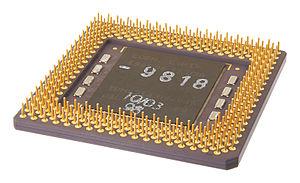
Vue du dessous d'un processeur Cyrix 6x86MX, modèle PR200, fabriqué par IBM en 1998. Socket 7 SPGA à 321 broches, gravure à 0,35 µm, fréquence du cœur 166 MHz, fréquence du FSB 66 MHz, dimensions 49,5 x 49,5 x 7 mm.
Le socket 7 est un connecteur utilisé en informatique pour placer sur la carte mère de l'ordinateur les processeurs Intel Pentium, avant l'arrivée du Pentium II qui utilise le Slot One. Il remplace et améliore le Socket 5. Le socket 7 dispose de 321 broches.